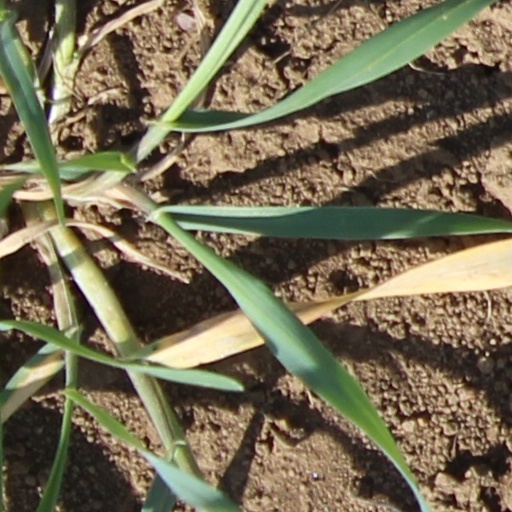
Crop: wheat